Pasteur station (Paris Métro)

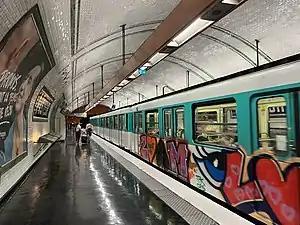
MF 67 rolling stock at Pasteur on Line 12

Pasteur is a station on Line 6 and Line 12 of the Paris Métro in the 15th arrondissement. It is named after the French chemist Louis Pasteur. The platforms for both lines are situated underground, although Line 6 becomes elevated as it approaches northwest end of the station. Nearby are the Pasteur Institute (research facility) and the Lycée Buffon (school).